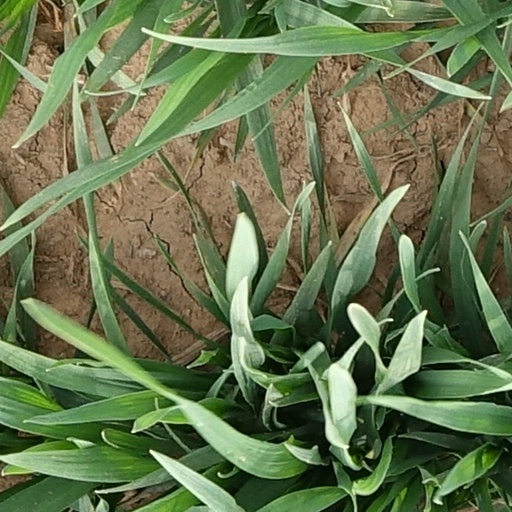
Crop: wheat